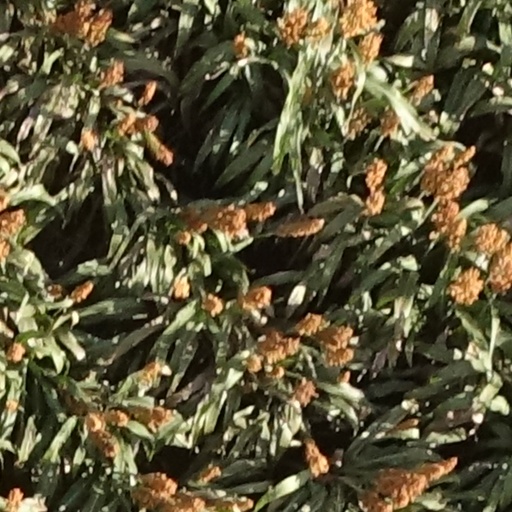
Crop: sorghum